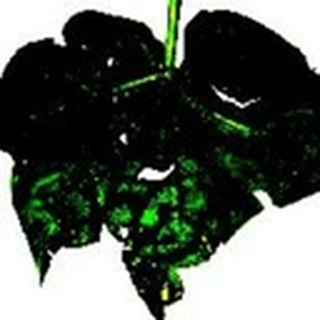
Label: cotton_bacterial_blight